I Had That Same Dream Again

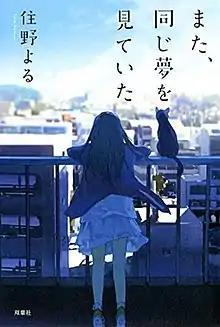
Cover of the volume

is a Japanese novel written by Yoru Sumino and illustrated by loundraw.